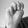
ASL letter: M